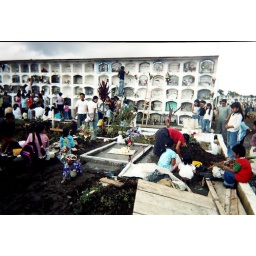
Families sharing food with their dead. The little girl in the white shirt was peeing, unnoticed, on the grave.